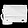
Label: Bag